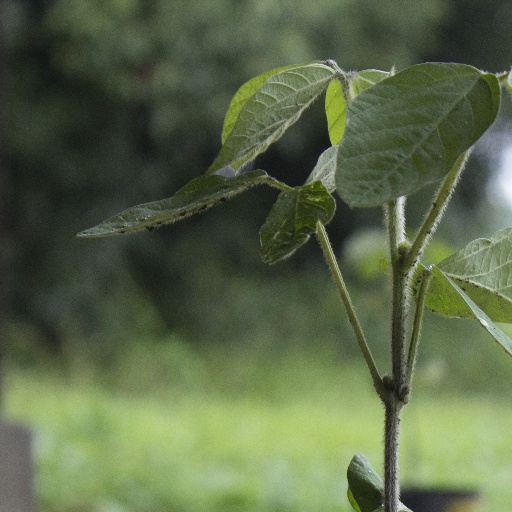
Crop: soybean